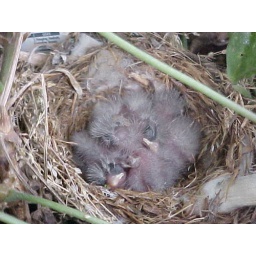
We get a family of birds every year, these were in a hanging basket